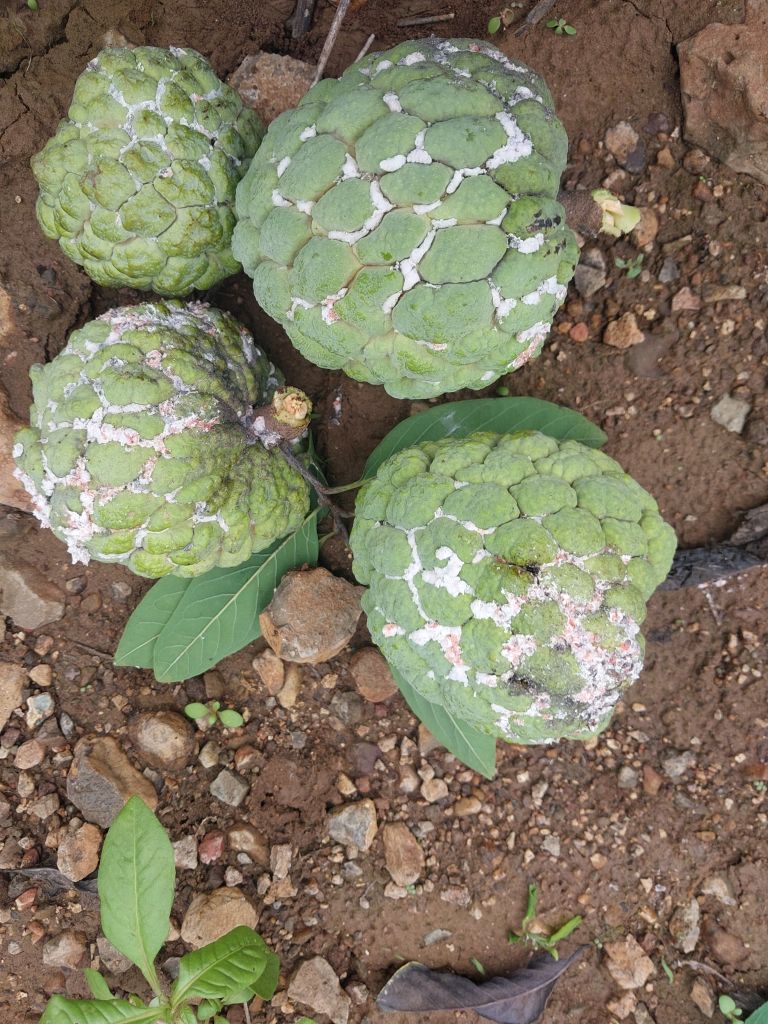
Disease label: Mealy Bug